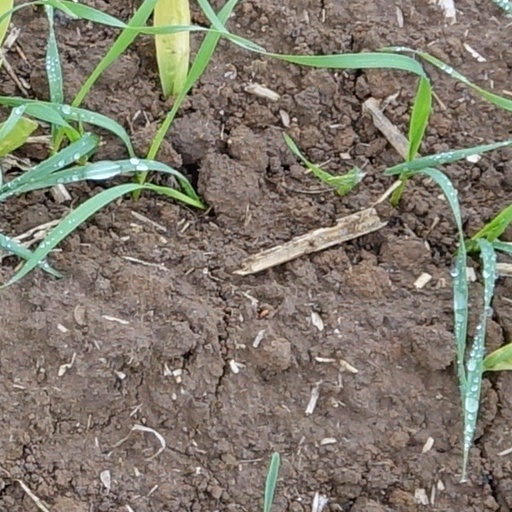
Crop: wheat